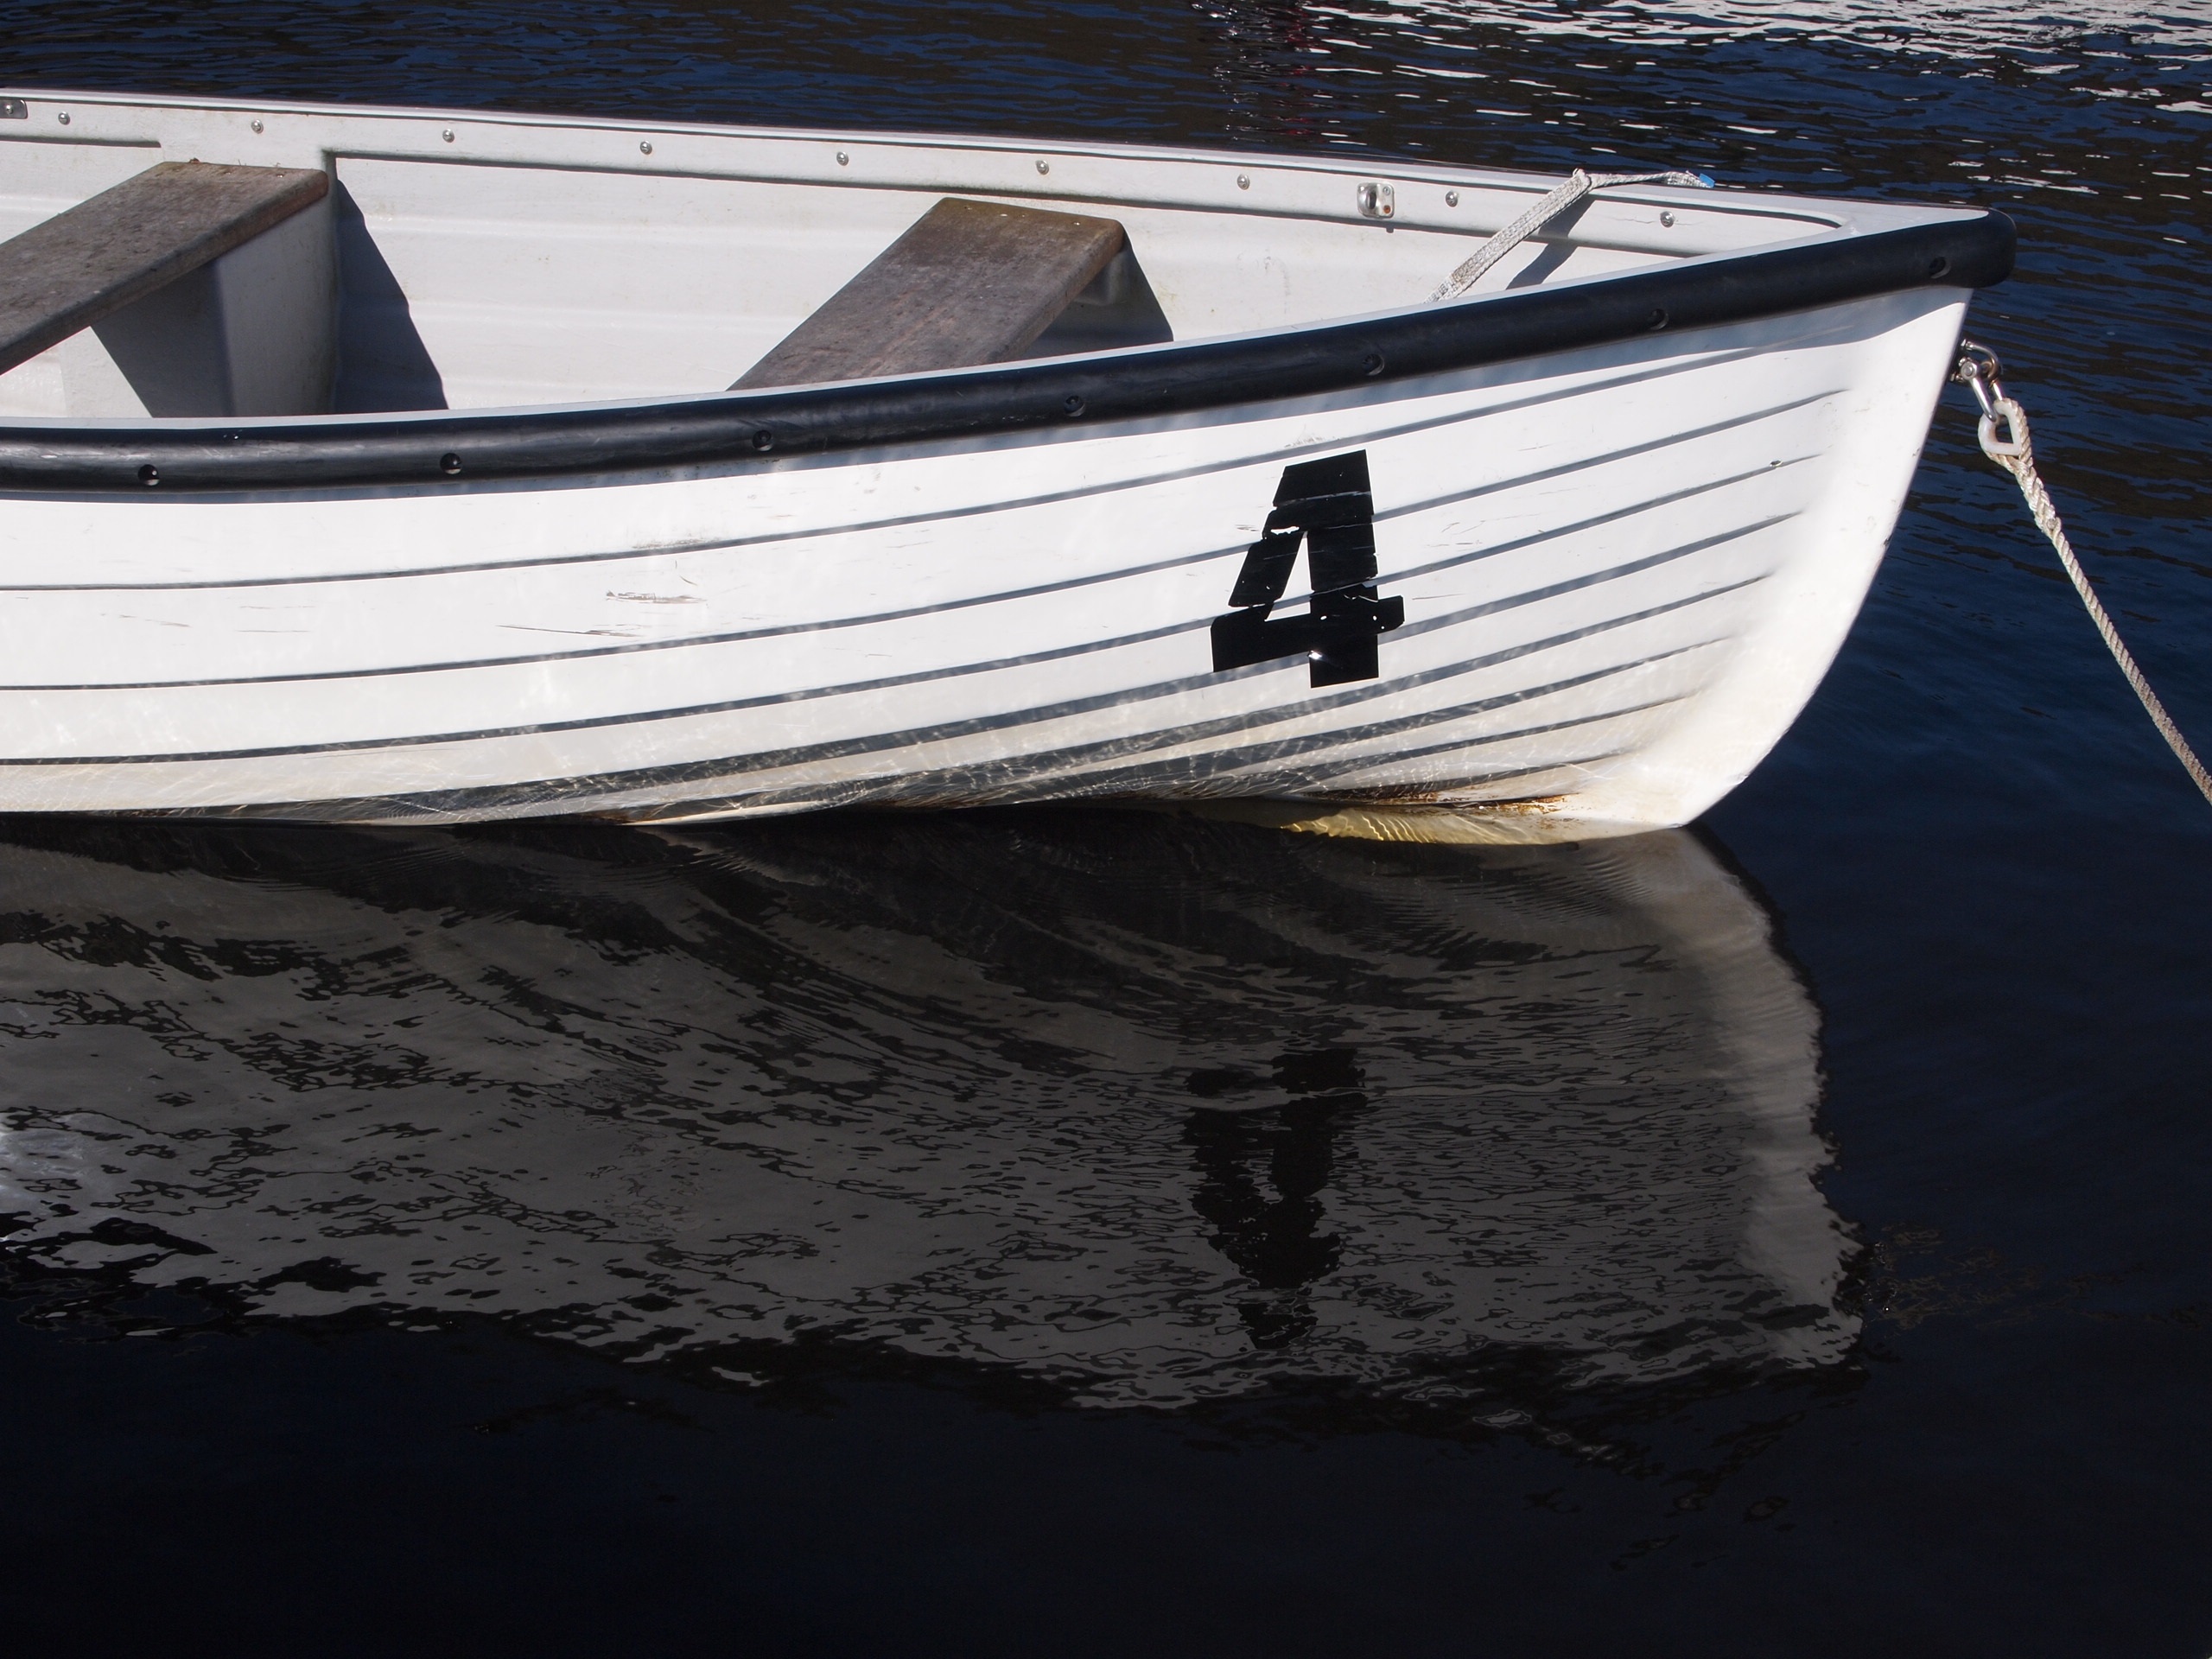
sea, water, boat, lake, reflection, vehicle, tourism, sailboat, outdoors, watercraft, rowing, fishing vessel, dinghy, skiff, watercraft rowing, number 4